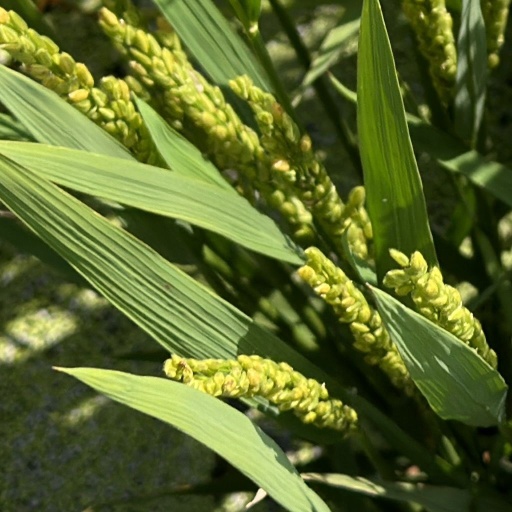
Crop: rice